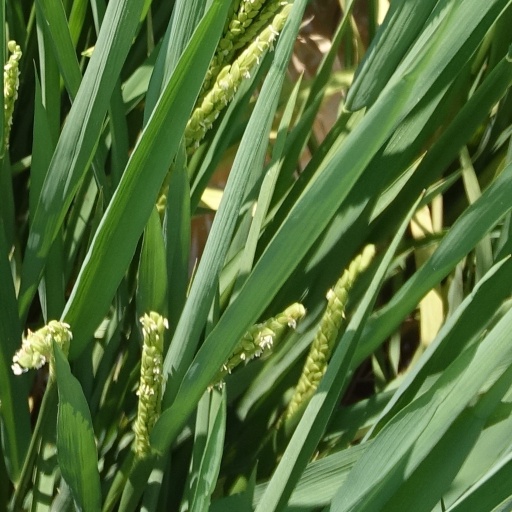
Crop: rice